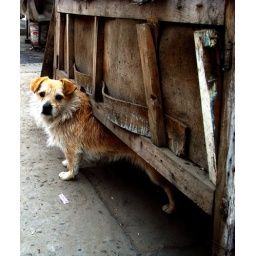
dog under car